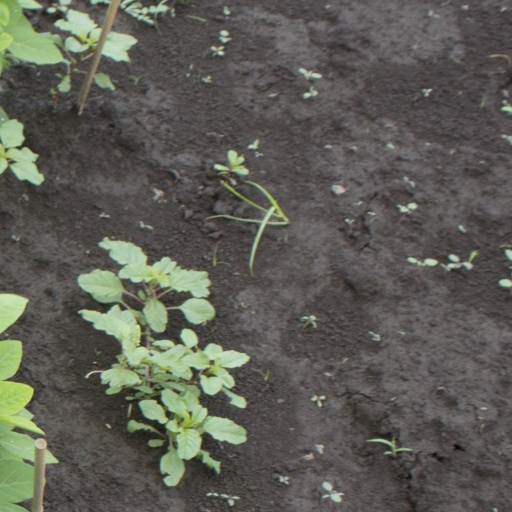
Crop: soybean